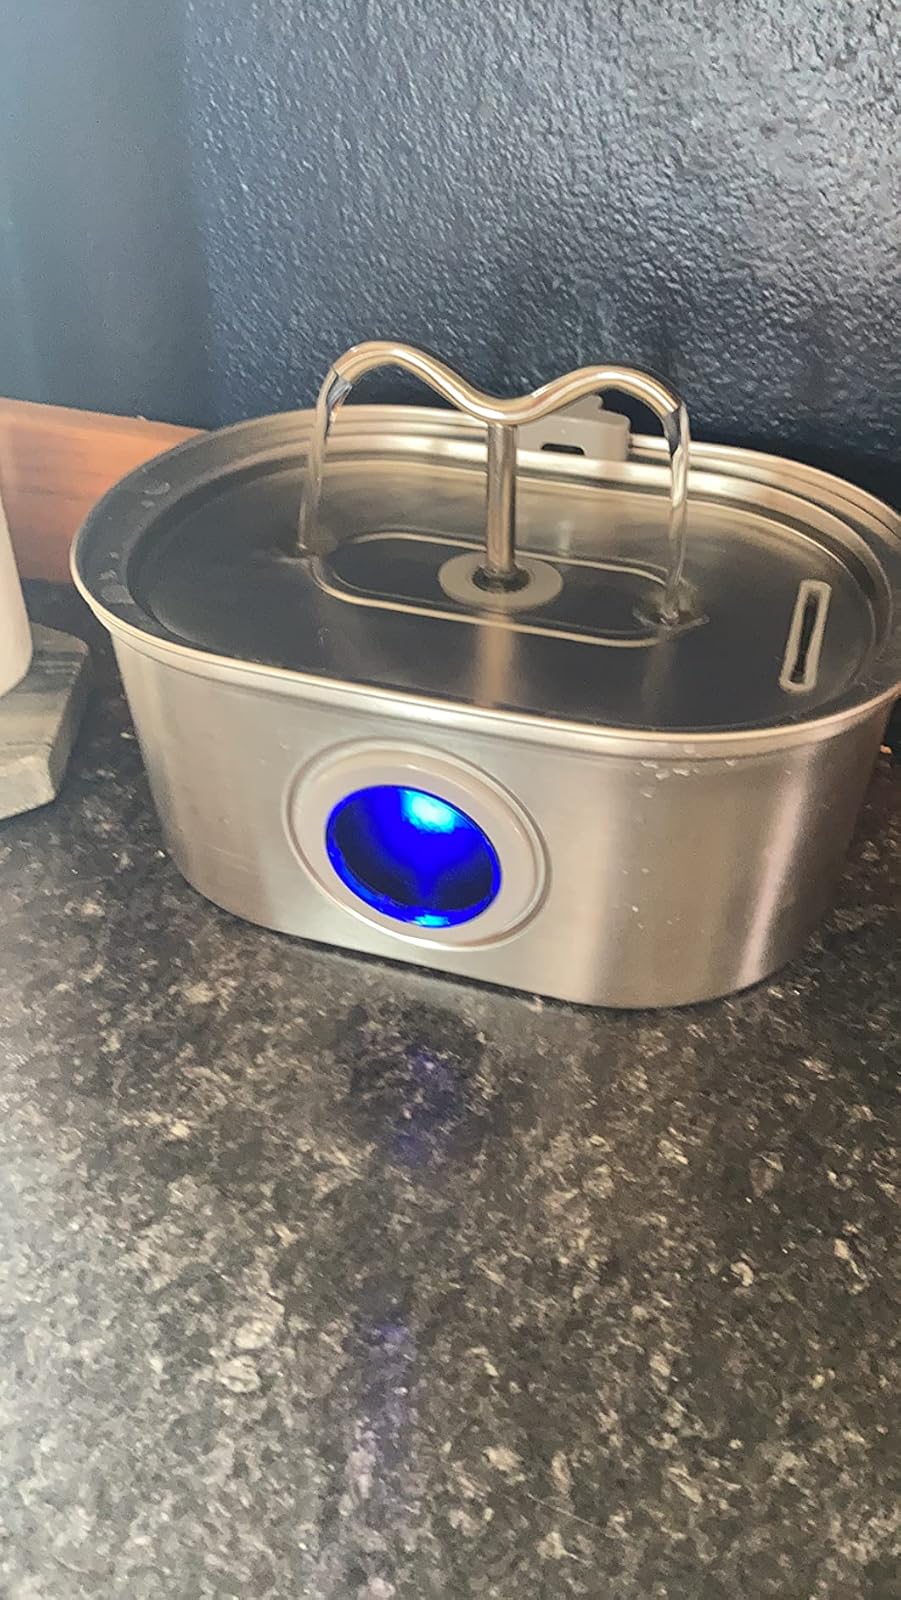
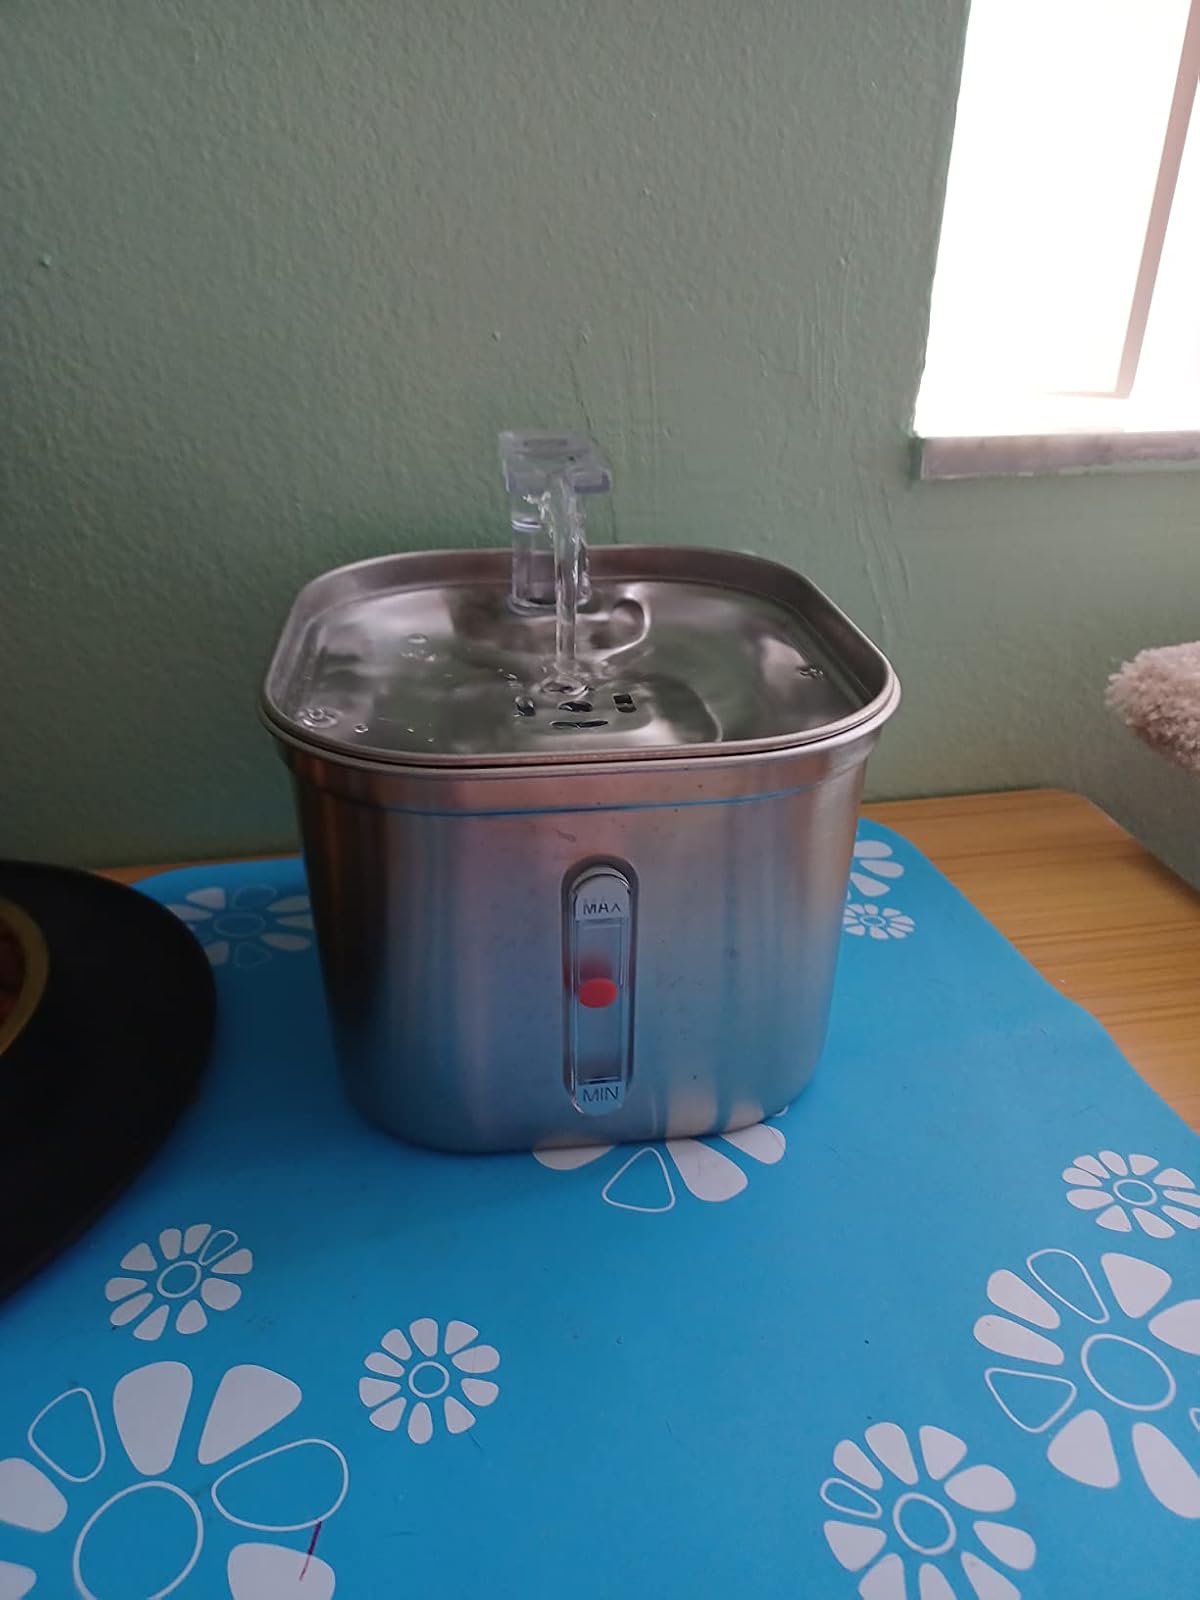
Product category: items_bowl
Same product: no